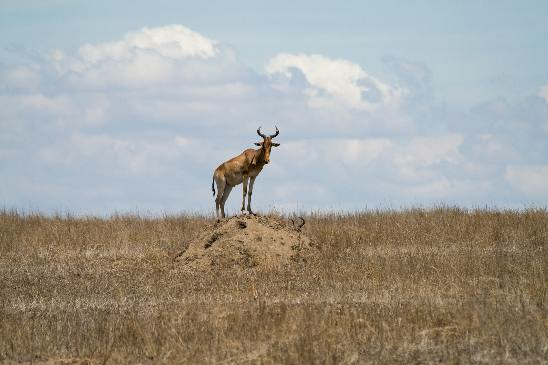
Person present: No